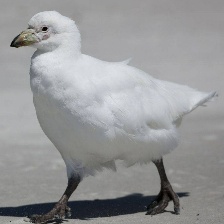
Species: SNOWY SHEATHBILL
Scientific name: CHIONIS ALBUS